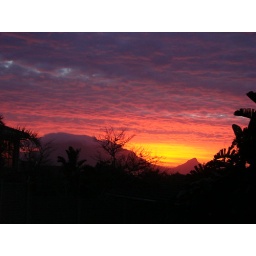
Another super sunset over table mountain